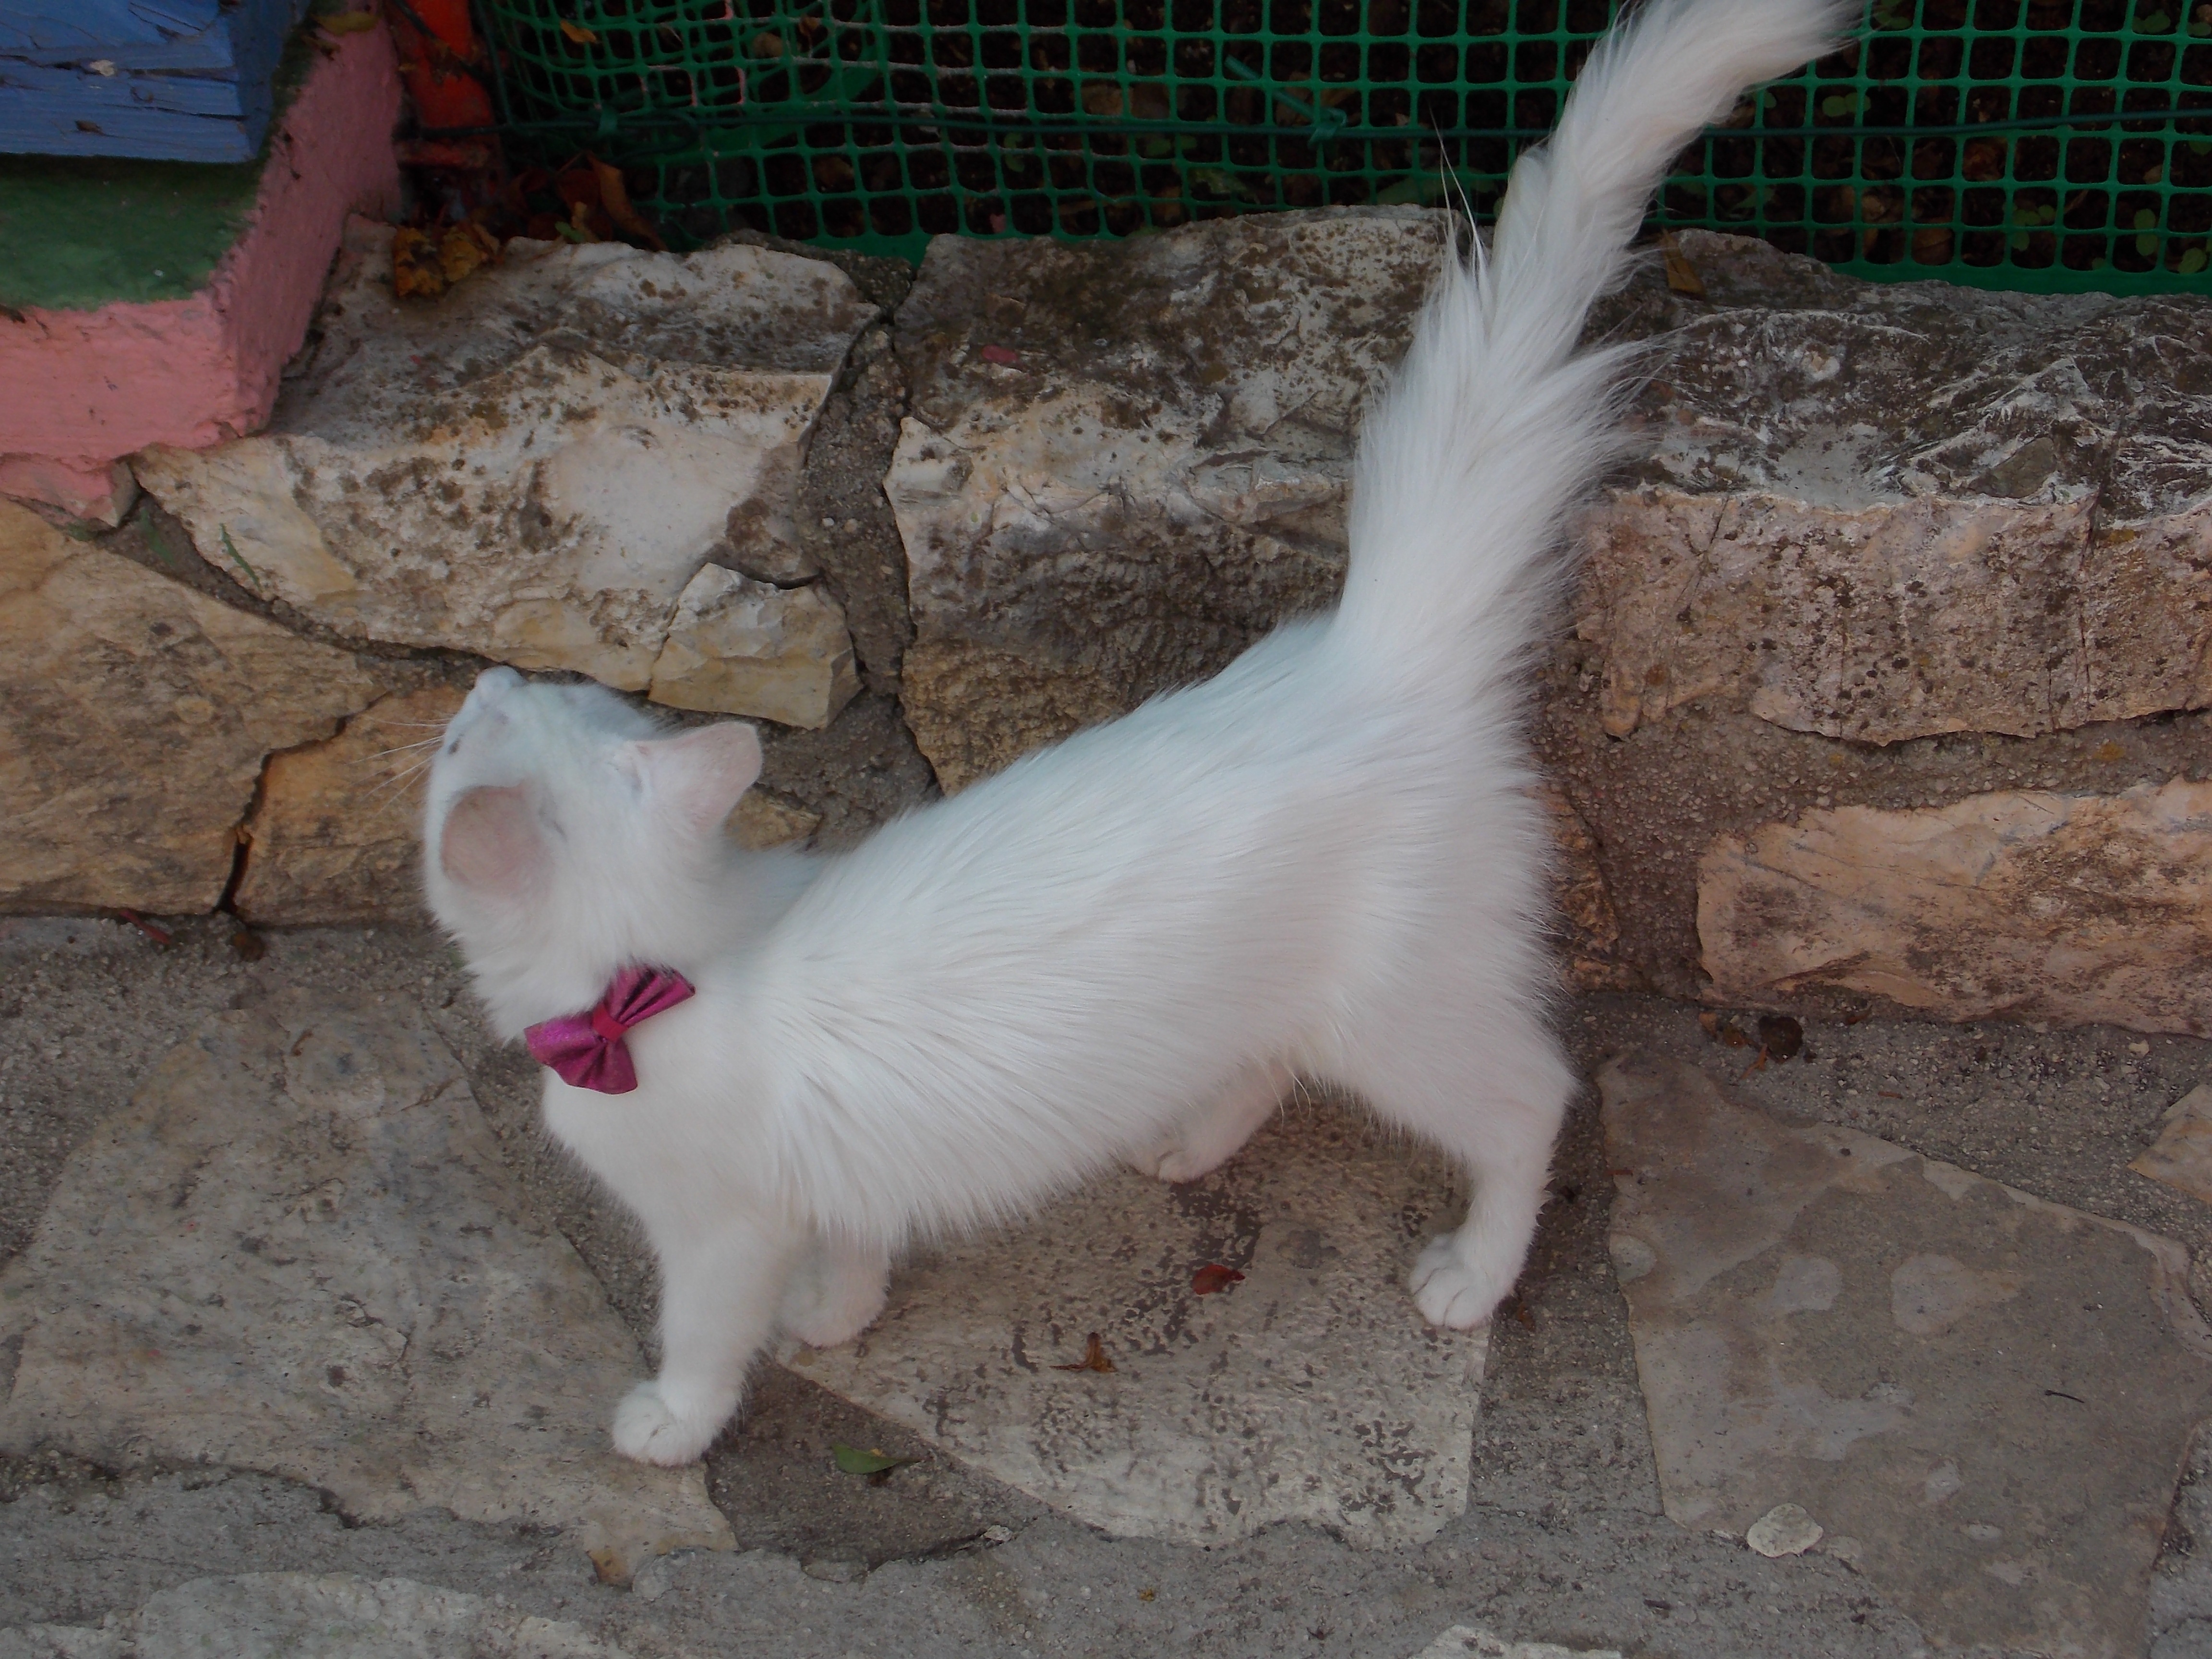
white, animal, cute, looking, pet, fur, young, kitten, cat, studio, feline, mammal, rabbit, whiskers, kitty, furry, vertebrate, funny, soft, domestic, cuddly, adorable, curious, pedigree, cat isolated, small to medium sized cats, cat like mammal